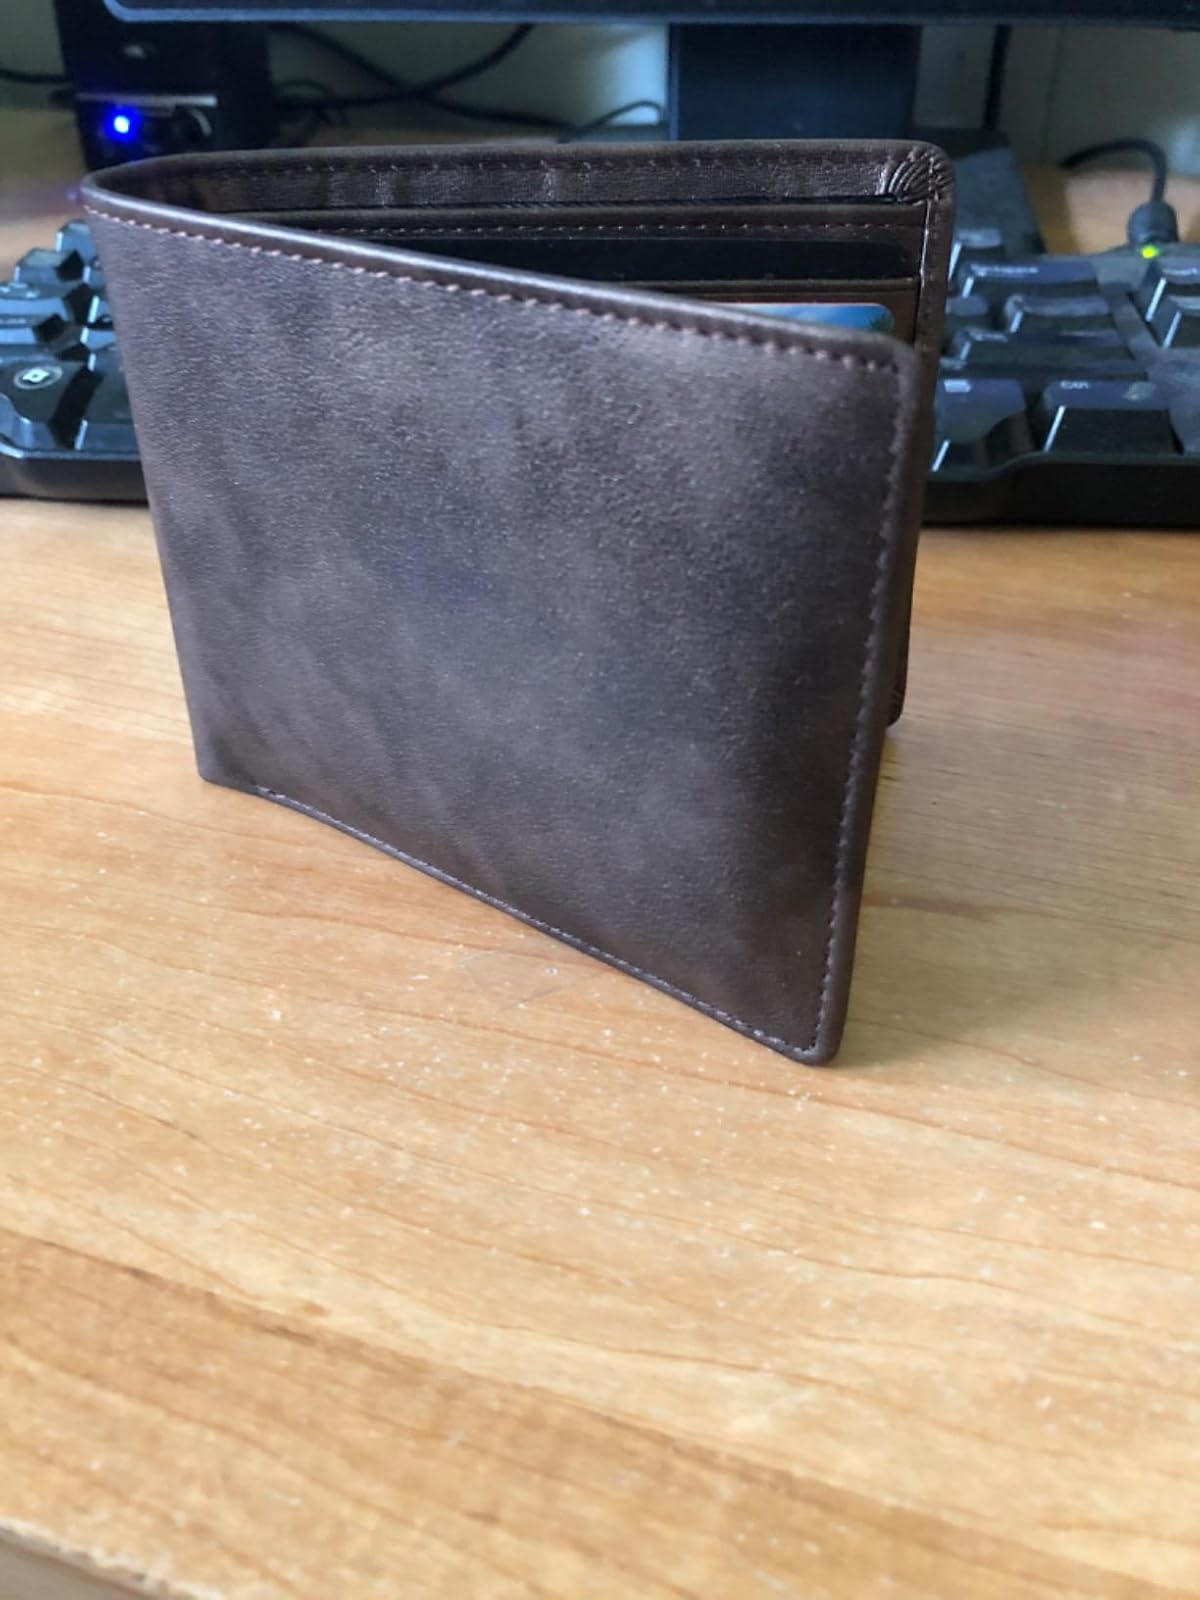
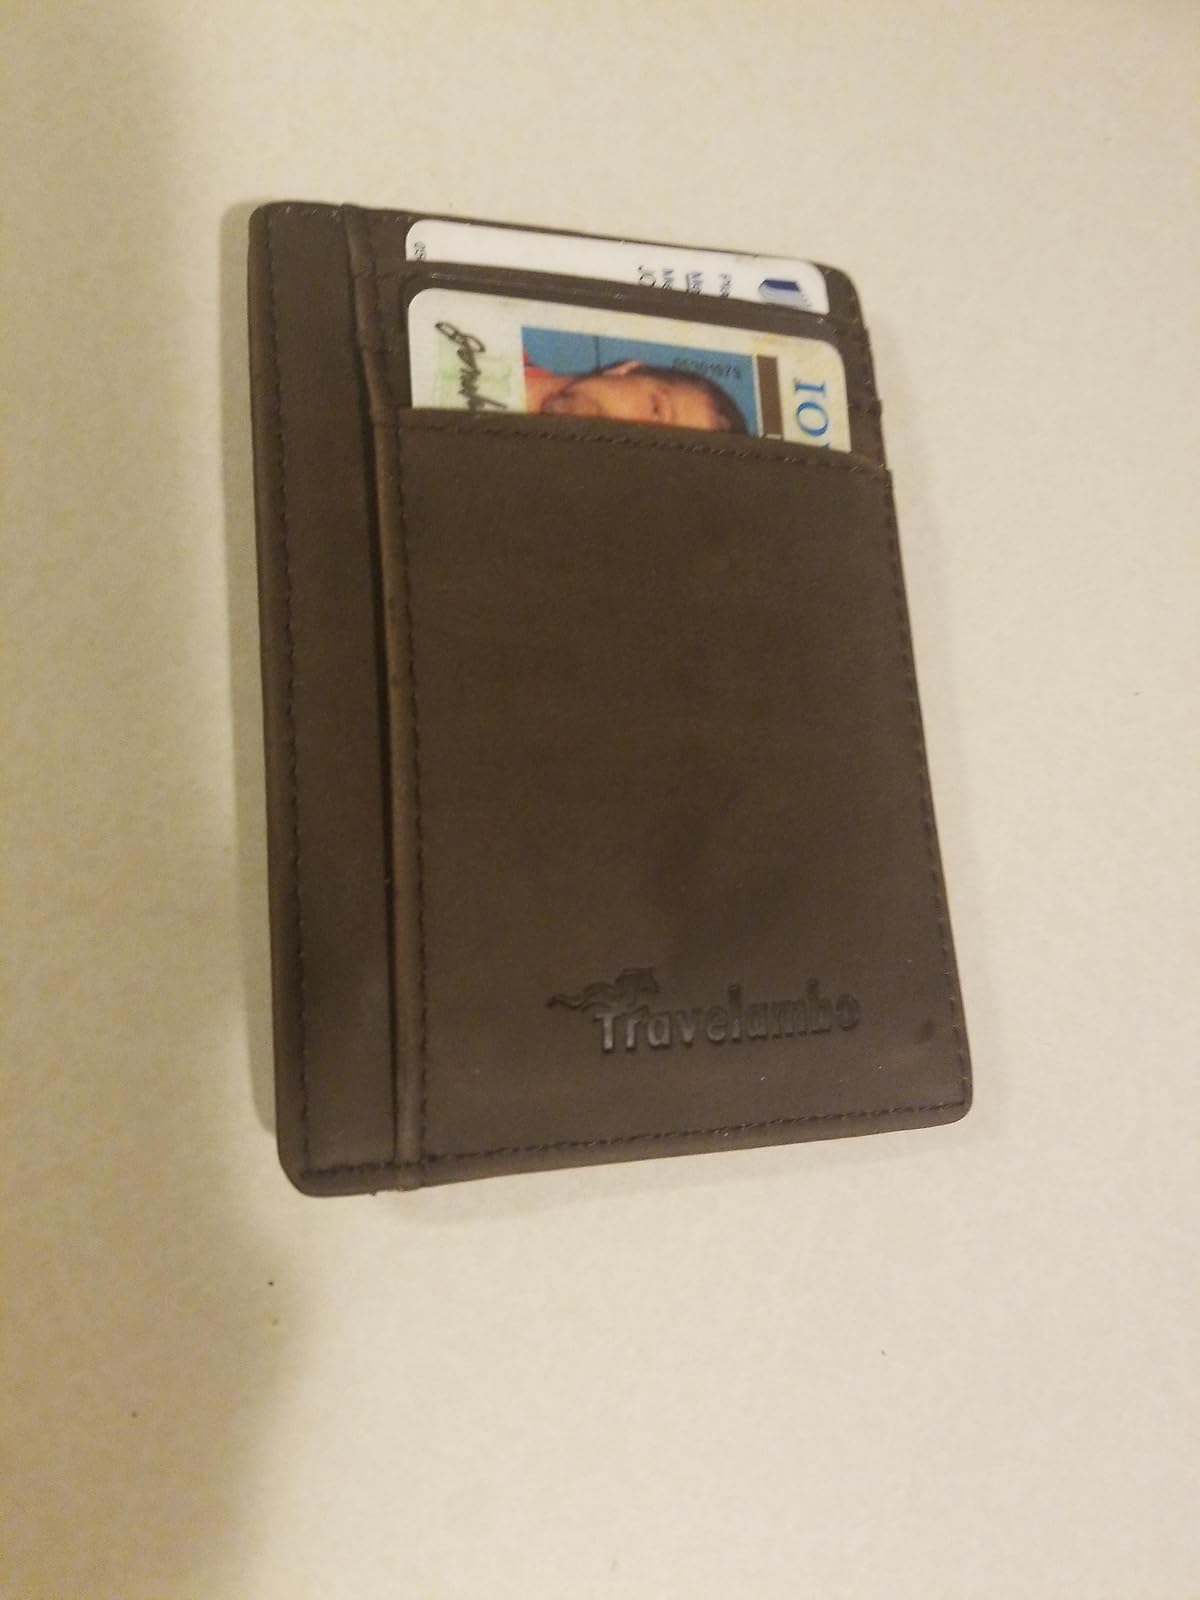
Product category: accessories_wallet
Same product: no